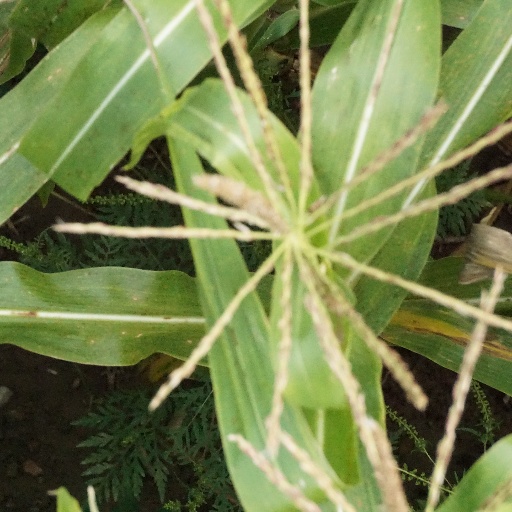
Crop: maize; corn